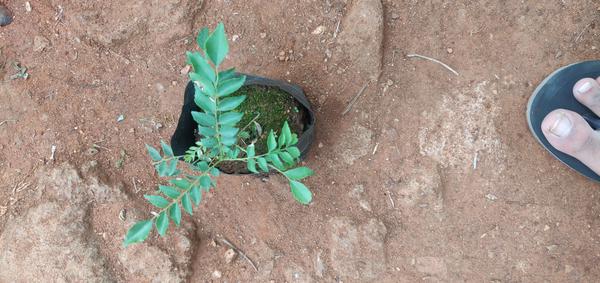
Plant: Curry_Leaf